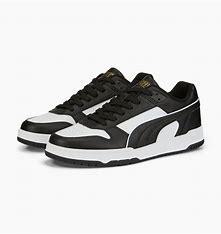
Brand: Puma
Model: RBD Game